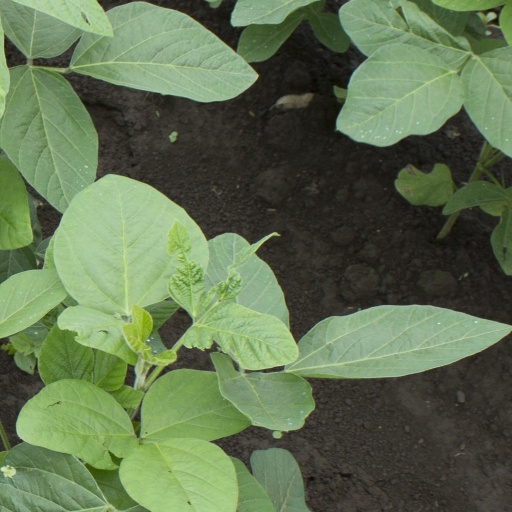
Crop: soybean